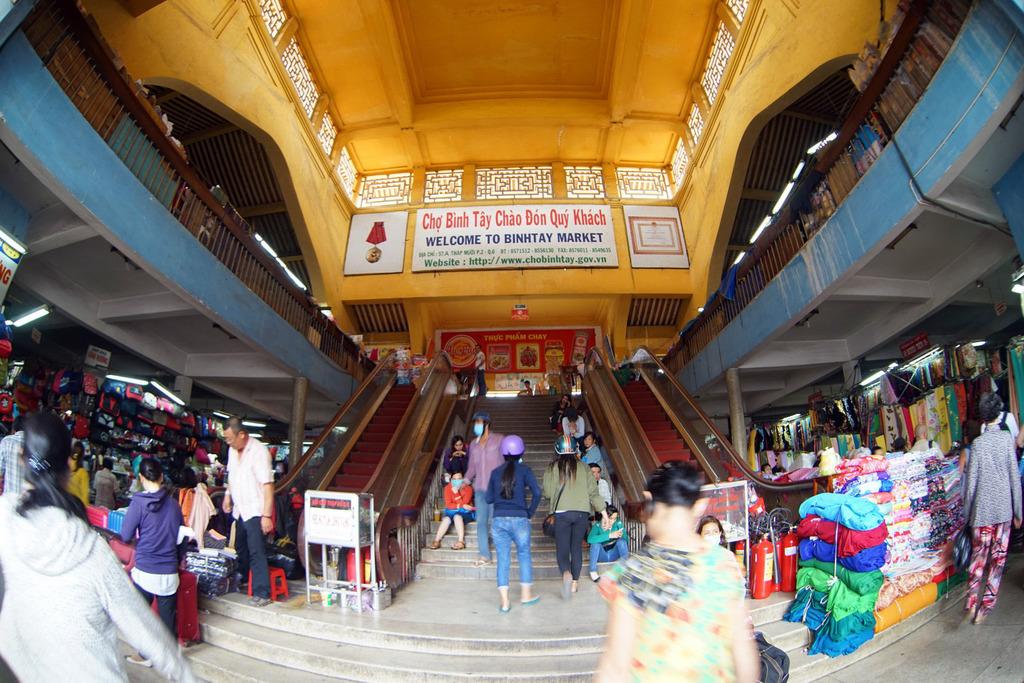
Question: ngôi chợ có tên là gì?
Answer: ngôi chợ có tên là chợ bình tây